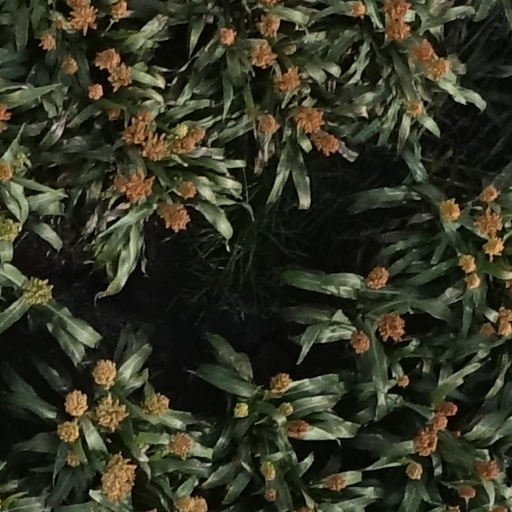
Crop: sorghum